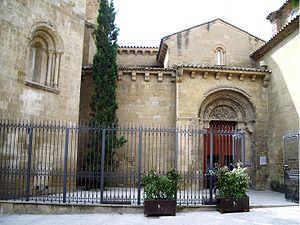
Le monastère Saint-Pierre-le-Vieux est une ancienne abbaye, élevée au XIIᵉ siècle dans le style roman, à l'intérieur de la ville de Huesca, dans la communauté autonome du même nom. L'abbaye servit de panthéon royal pour les rois d'Aragon puisque y furent enterrés les rois Alphonse Iᵉʳ le Batailleur et Ramire II le Moine.